Orus (1842 ship)

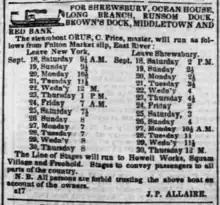
1847 advertisement for "Orus"' New Jersey service

Beginning in 1842 "Orus" made one round trip a day between the Fulton Market wharf in lower Manhattan and Red Bank, New Jersey. She stopped at Shrewsbury, Long Branch, Ocean House, Port Washington, and Middletown. The fare was 50 cents in 1843, but was raised to $1 in 1844. "Orus" spent much of her time during her New Jersey service under the command of Captain John Edward Allaire, J. P. Allaire's nephew. Stage coach lines were synchronized with "Orus"' schedule to carry passengers between Red Bank and Upper Squankum (now Farmingdale), Freehold, and the Howell Works.